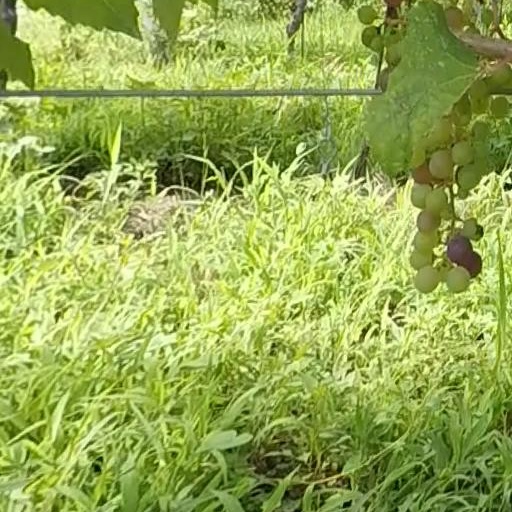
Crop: grape